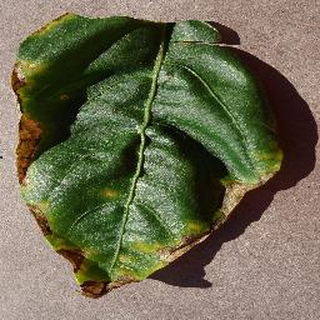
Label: bell_pepper_bacterial_spot